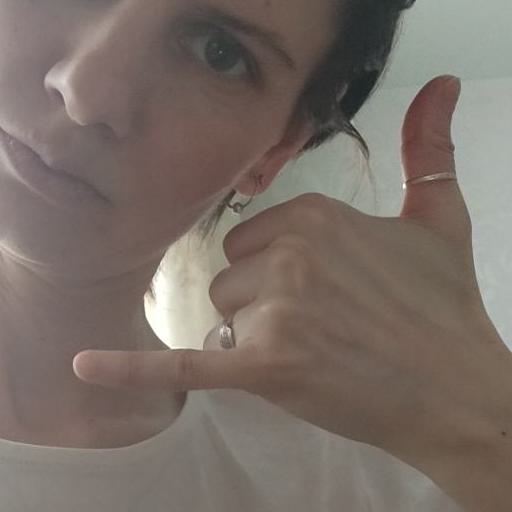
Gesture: call